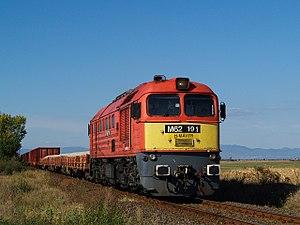
La ligne de Vámosgyörk à Szolnok par Újszász ou ligne 86 est une ligne de chemin de fer de Hongrie. Elle relie Vámosgyörk à Szolnok par Újszász.